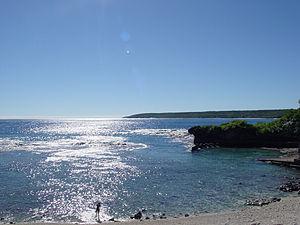
Niue /nju.e/, plus rarement Niué ou Nioué, est un pays insulaire de l’Ouest de l'océan Pacifique sud. Il est situé à 2 400 km au nord-est de la Nouvelle-Zélande, au centre d'un triangle formé par les îles Tonga, Samoa et Cook.